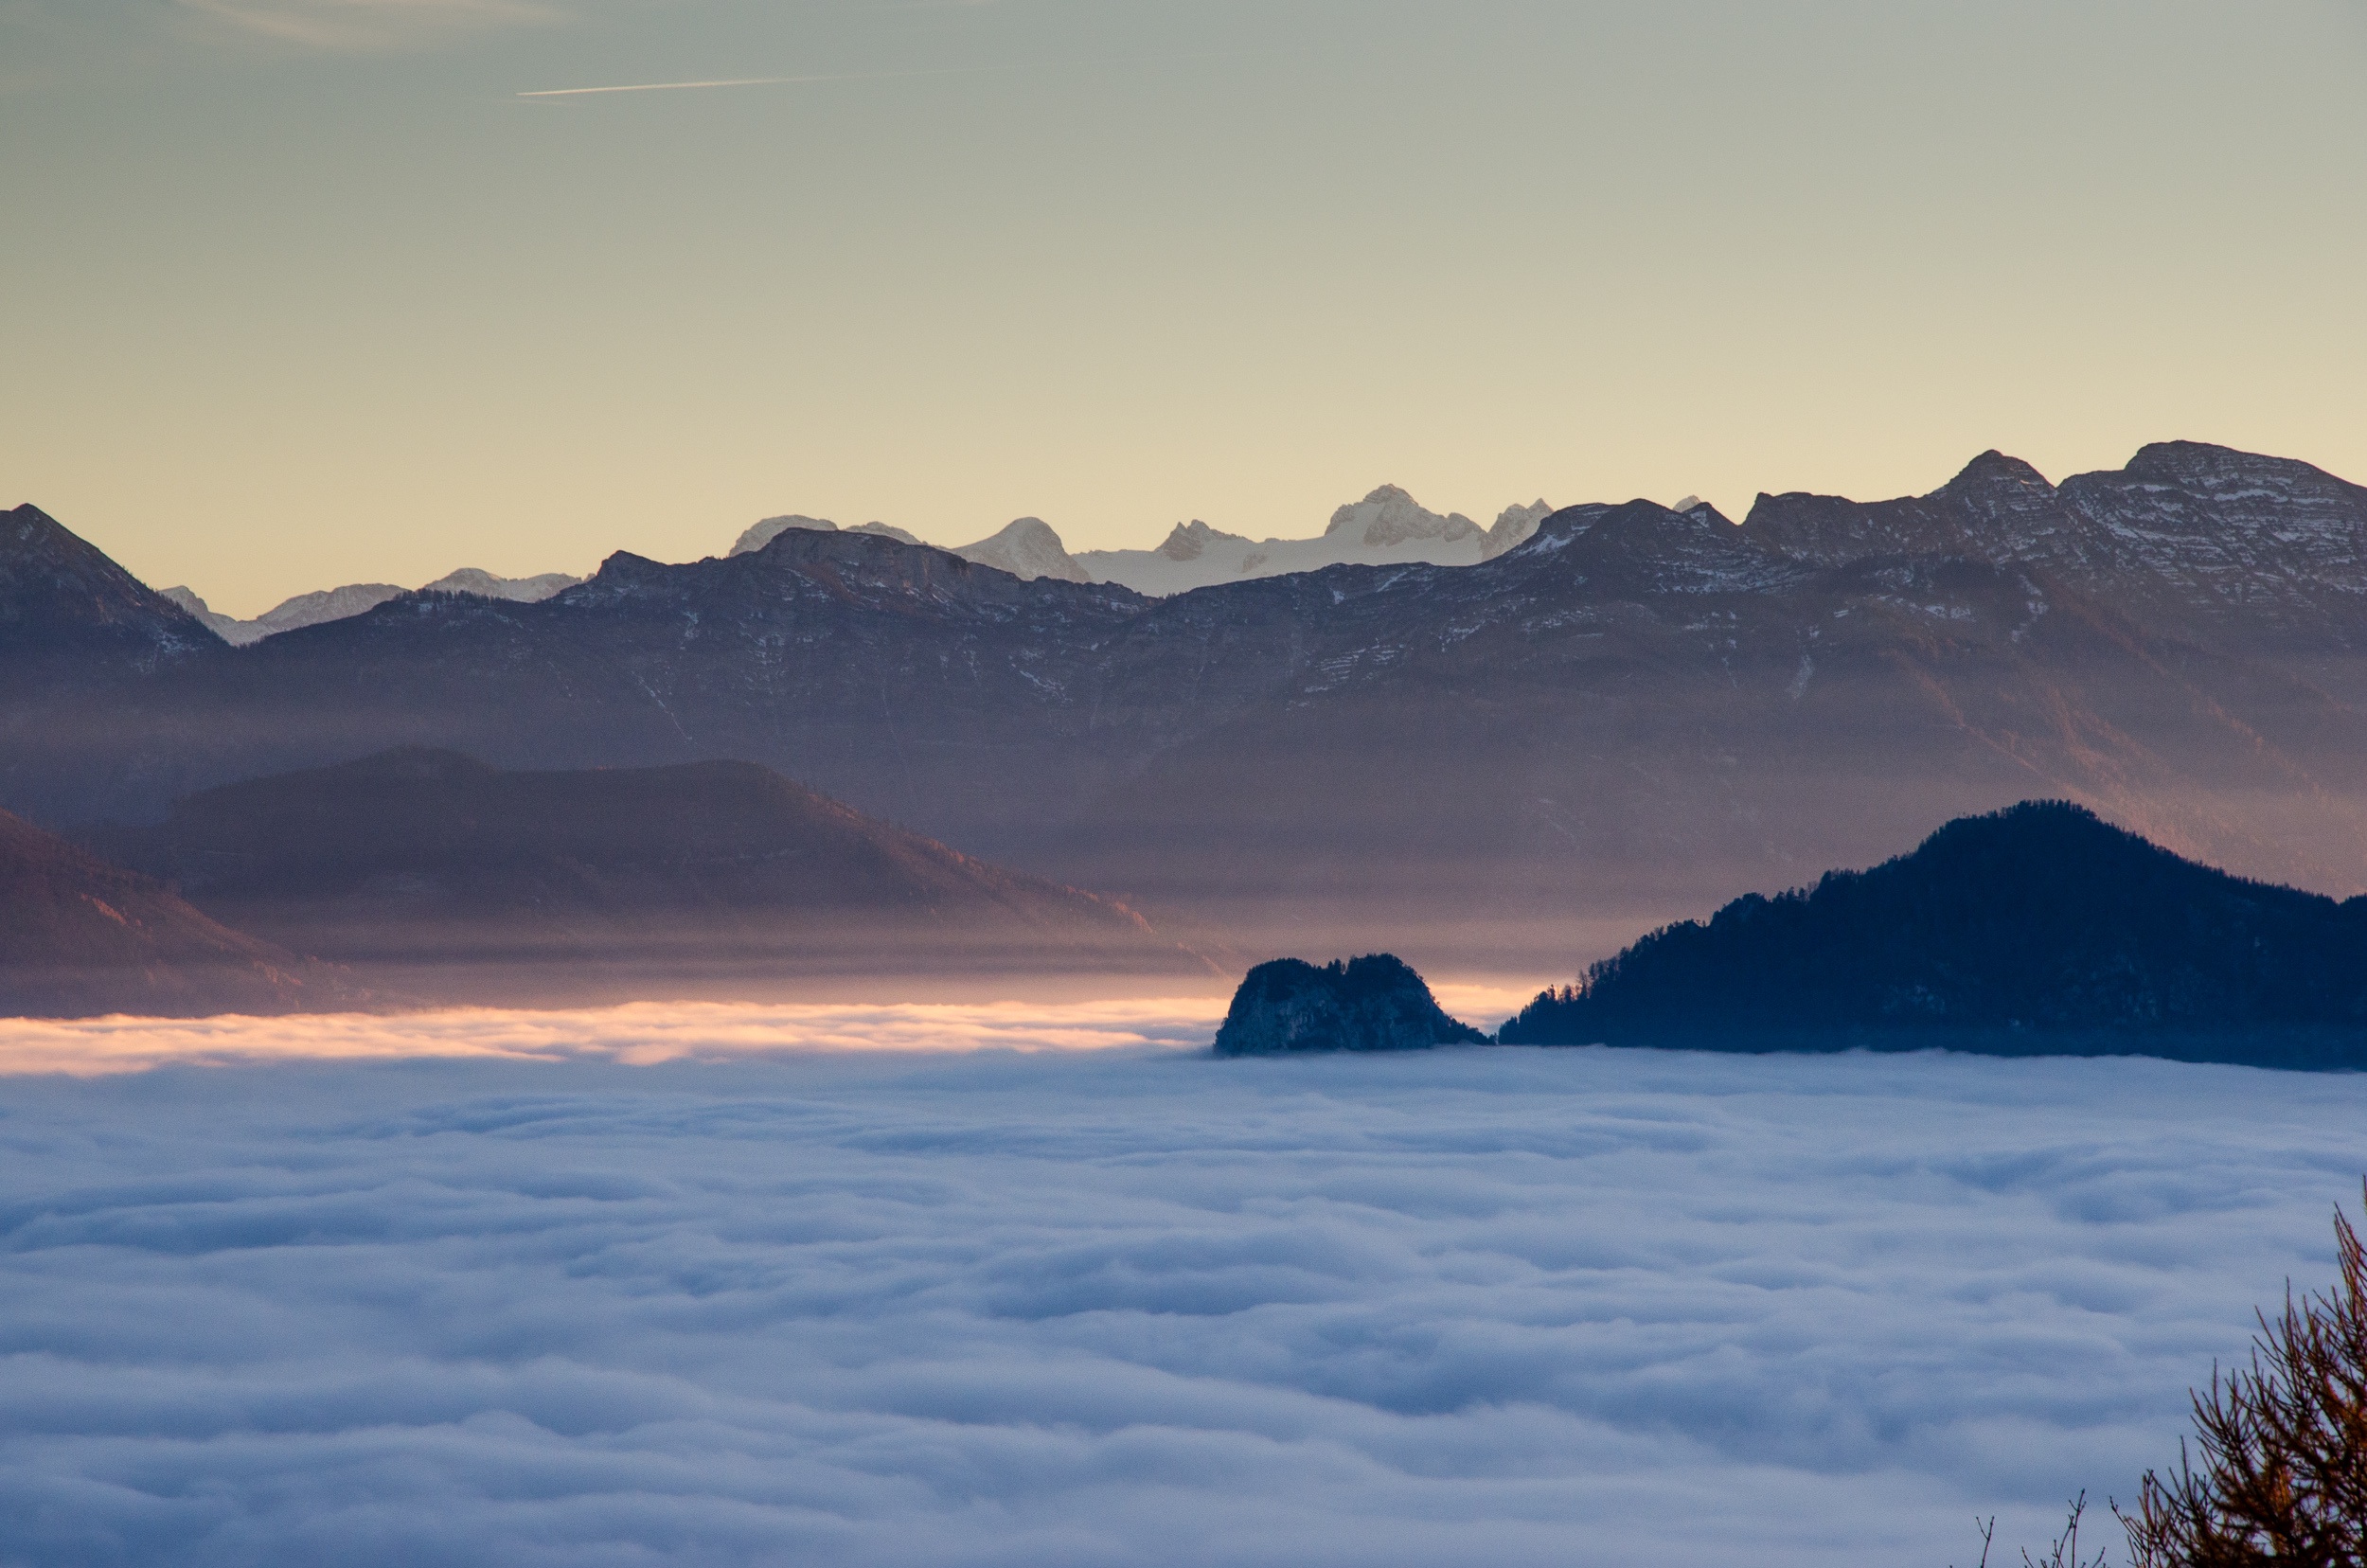
horizon, mountain, snow, winter, cloud, sunrise, sunset, sunlight, morning, hill, dawn, mountain range, dusk, ice, evening, reflection, weather, arctic, summit, atmospheric phenomenon, mountainous landforms